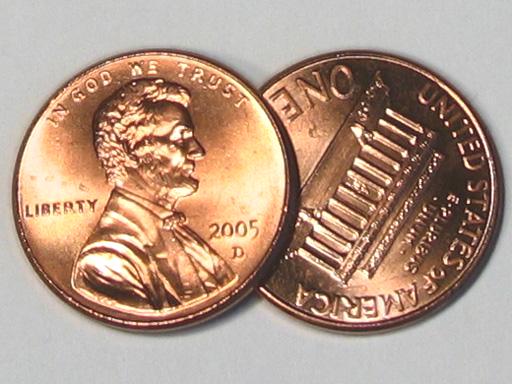
Material: metal